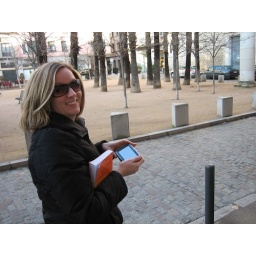
This girl knows how to find things - tour book and GPS in hand